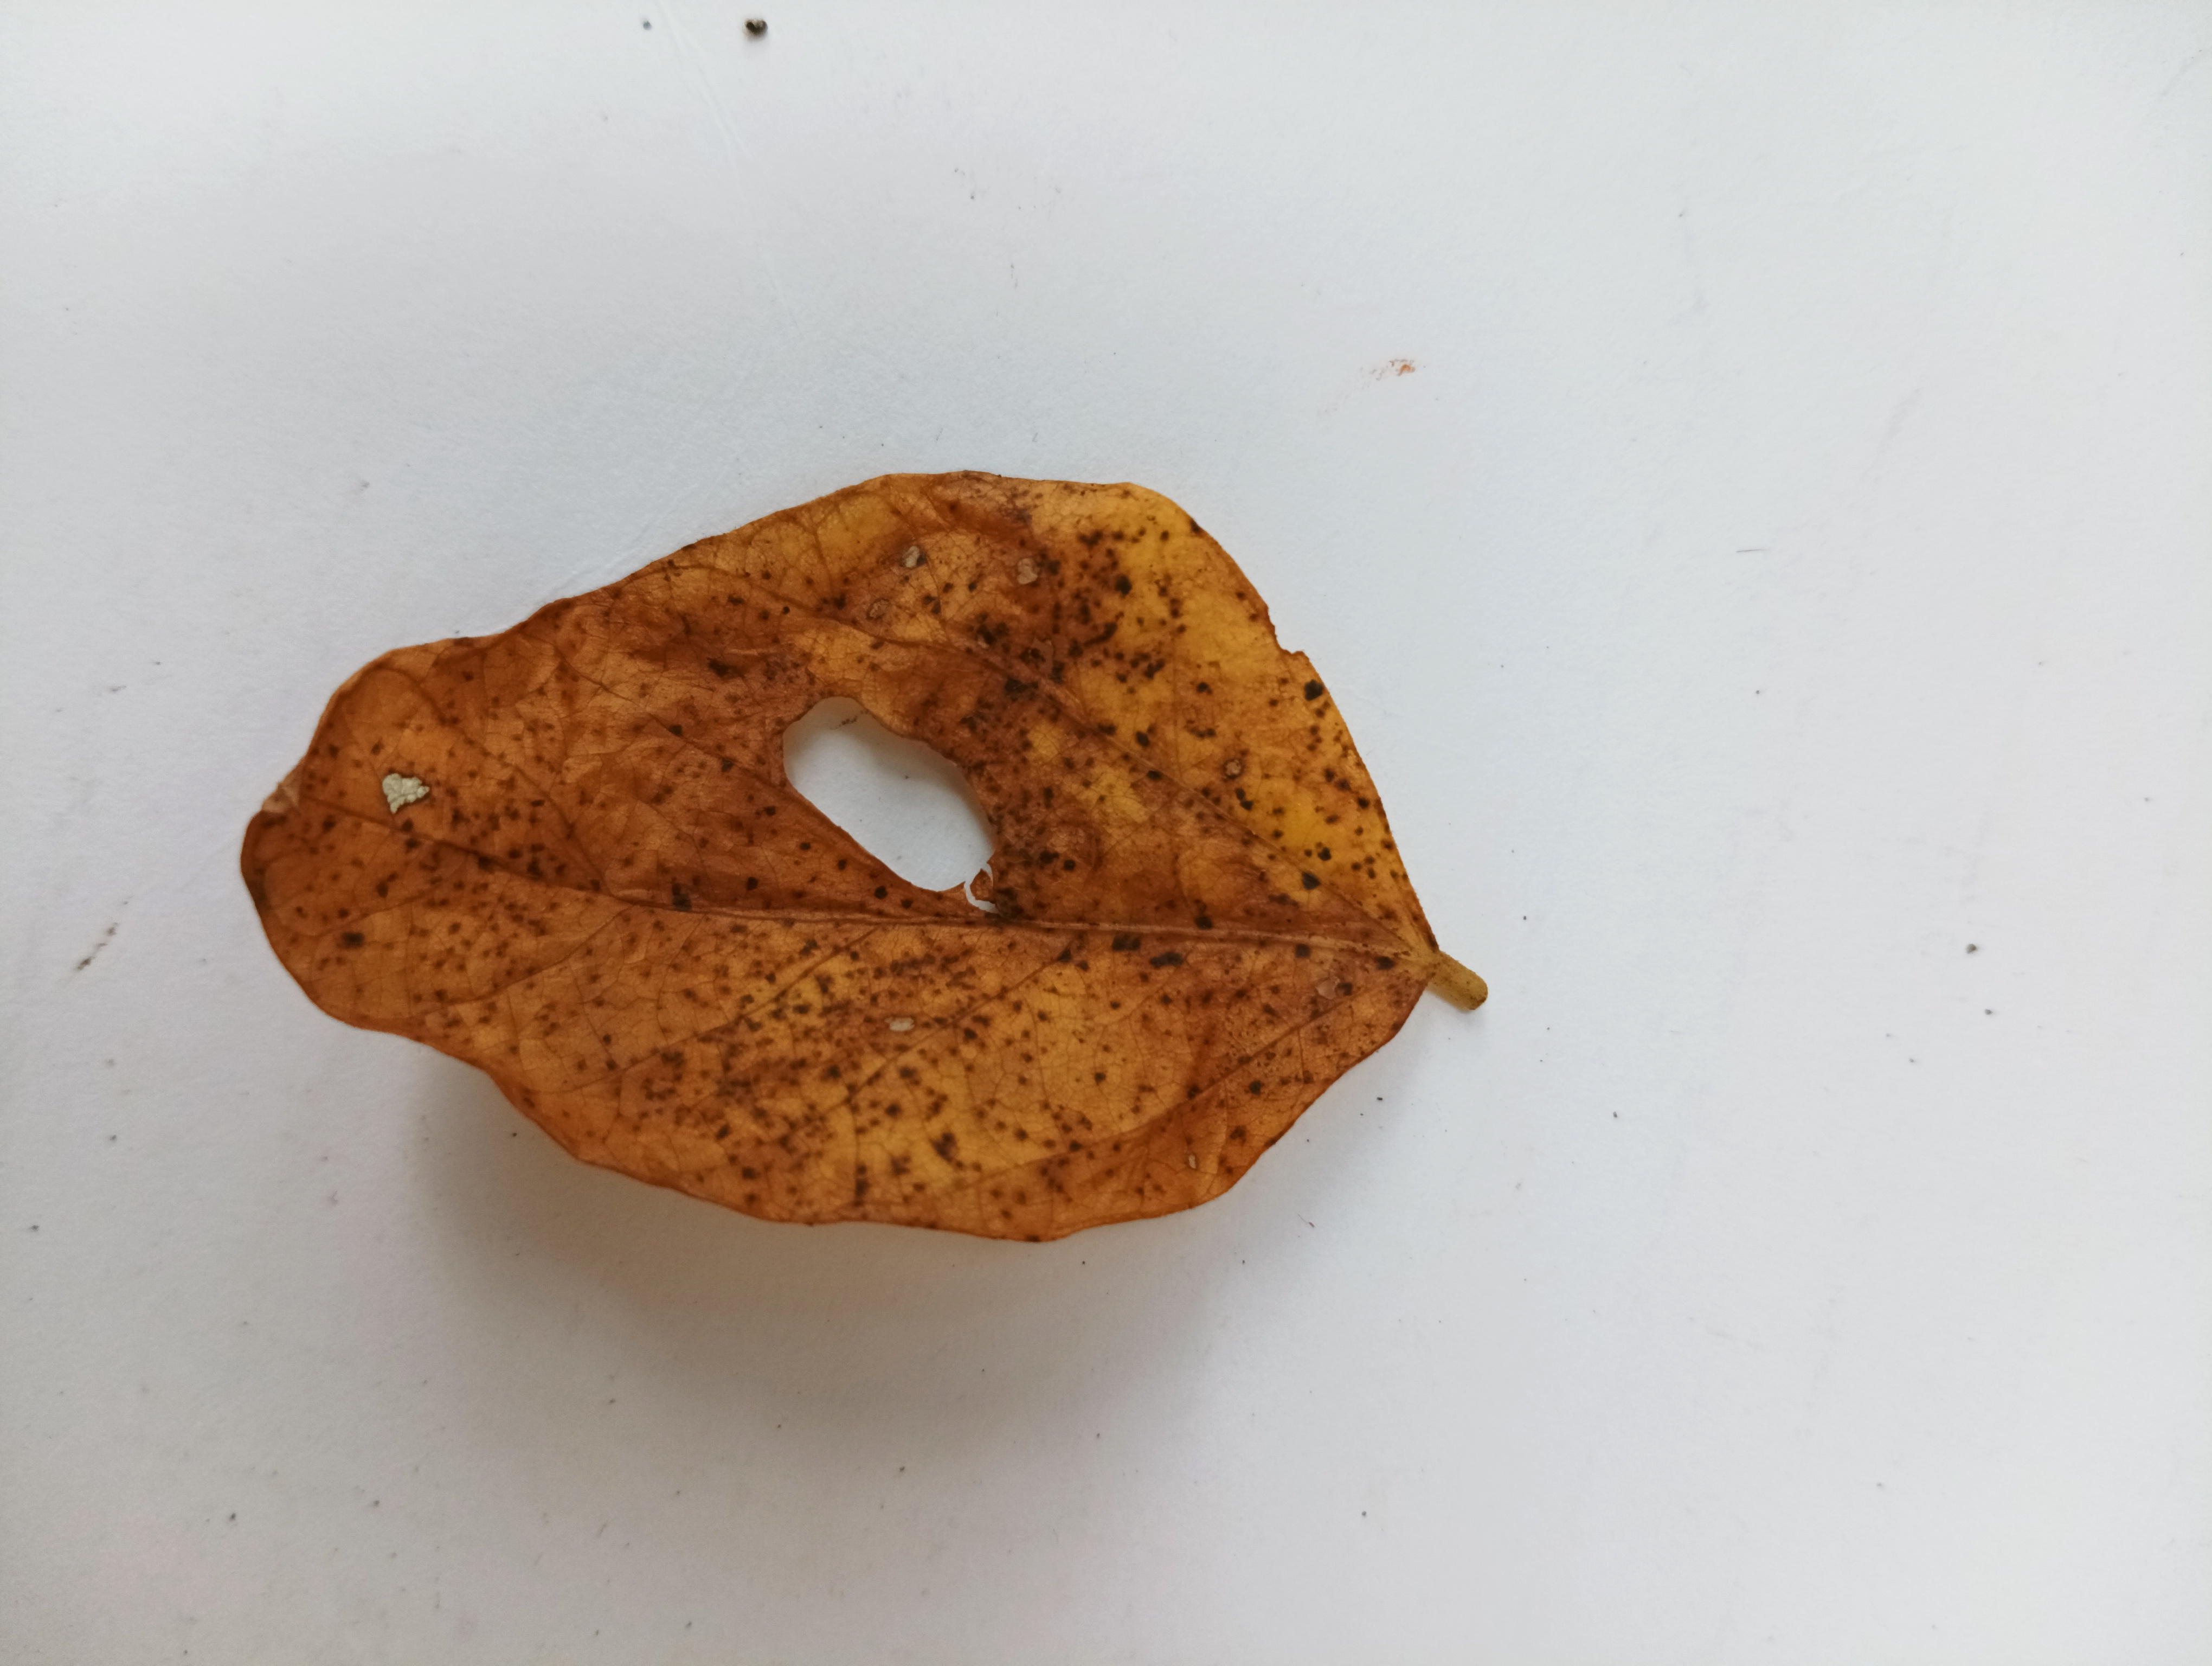
Label: Dry_leaf